North Miami Beach, Florida

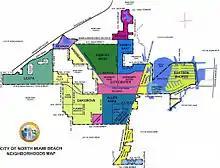
Map of North Miami Beach's neighborhoods

Attractions in the vicinity of North Miami Beach include a line of popular Atlantic Ocean beaches, Ancient Spanish Monastery, Oleta River State Park, Greynolds Park, East Greynolds Park, Fulford-by-the-Sea Monument, and Aventura Mall.